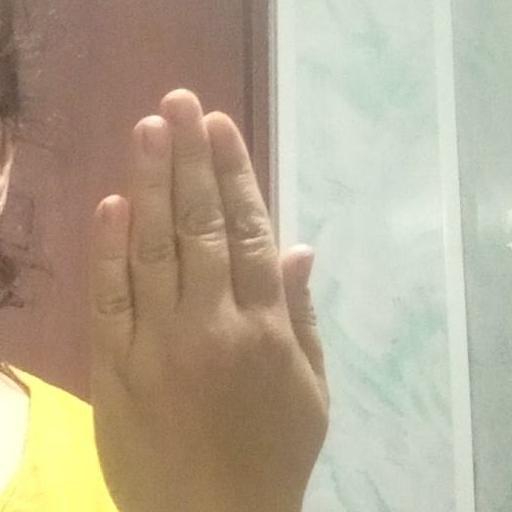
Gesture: stop_inverted